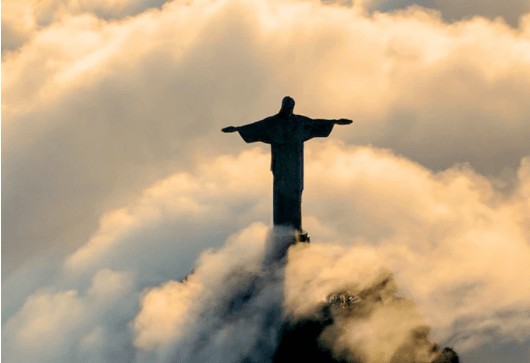
Landmark: Christ the Reedemer